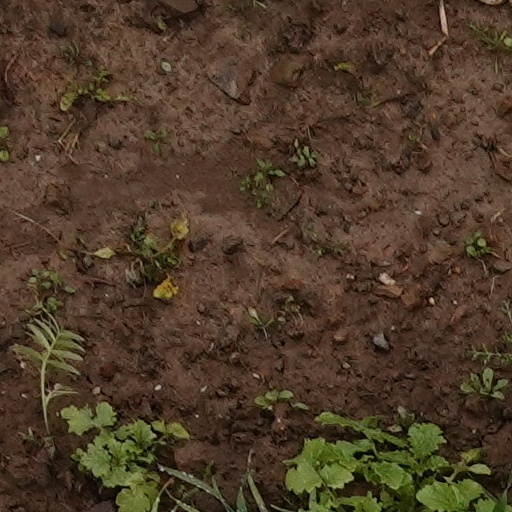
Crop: wheat